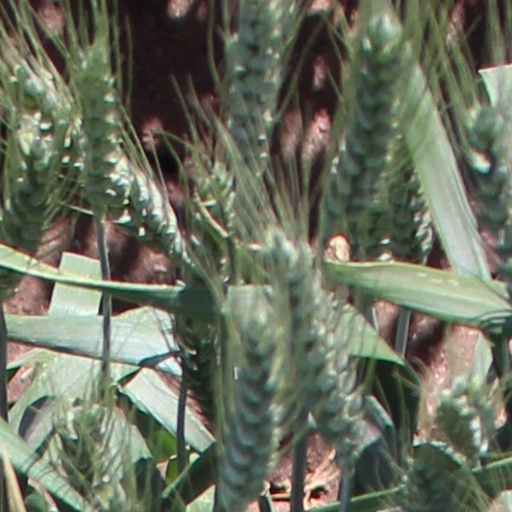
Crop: wheat